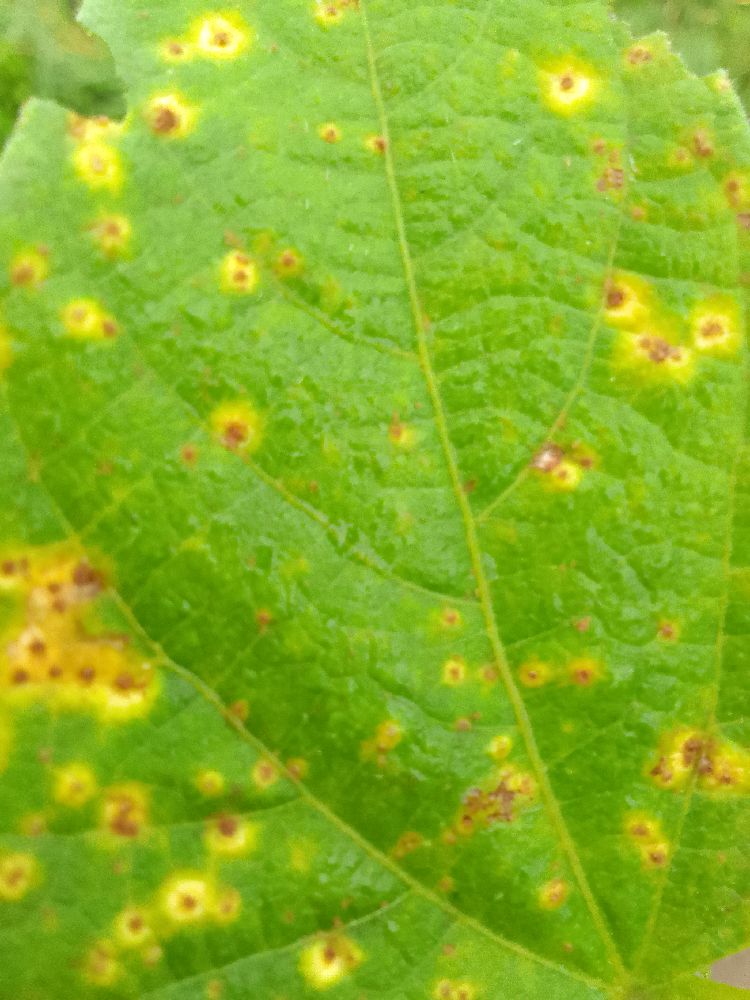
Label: rust